Huaca Rajada

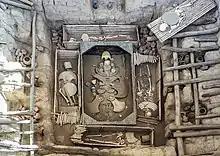
Lord of Sipán, original artifacts in the Royal Tombs of Sipán museum, Lambayeque, Peru

Huaca Rajada, also known as Sipán, is a Moche archaeological site in northern Peru in the Lambayeque Valley, that is famous for the tomb of "Lord of Sipán" (El Señor de Sipán), excavated by Walter Alva and his wife Susana Meneses beginning in 1987. The city of Sipán is dated from 50–700 AD, the same time as the Moche Period.